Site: brandenburg
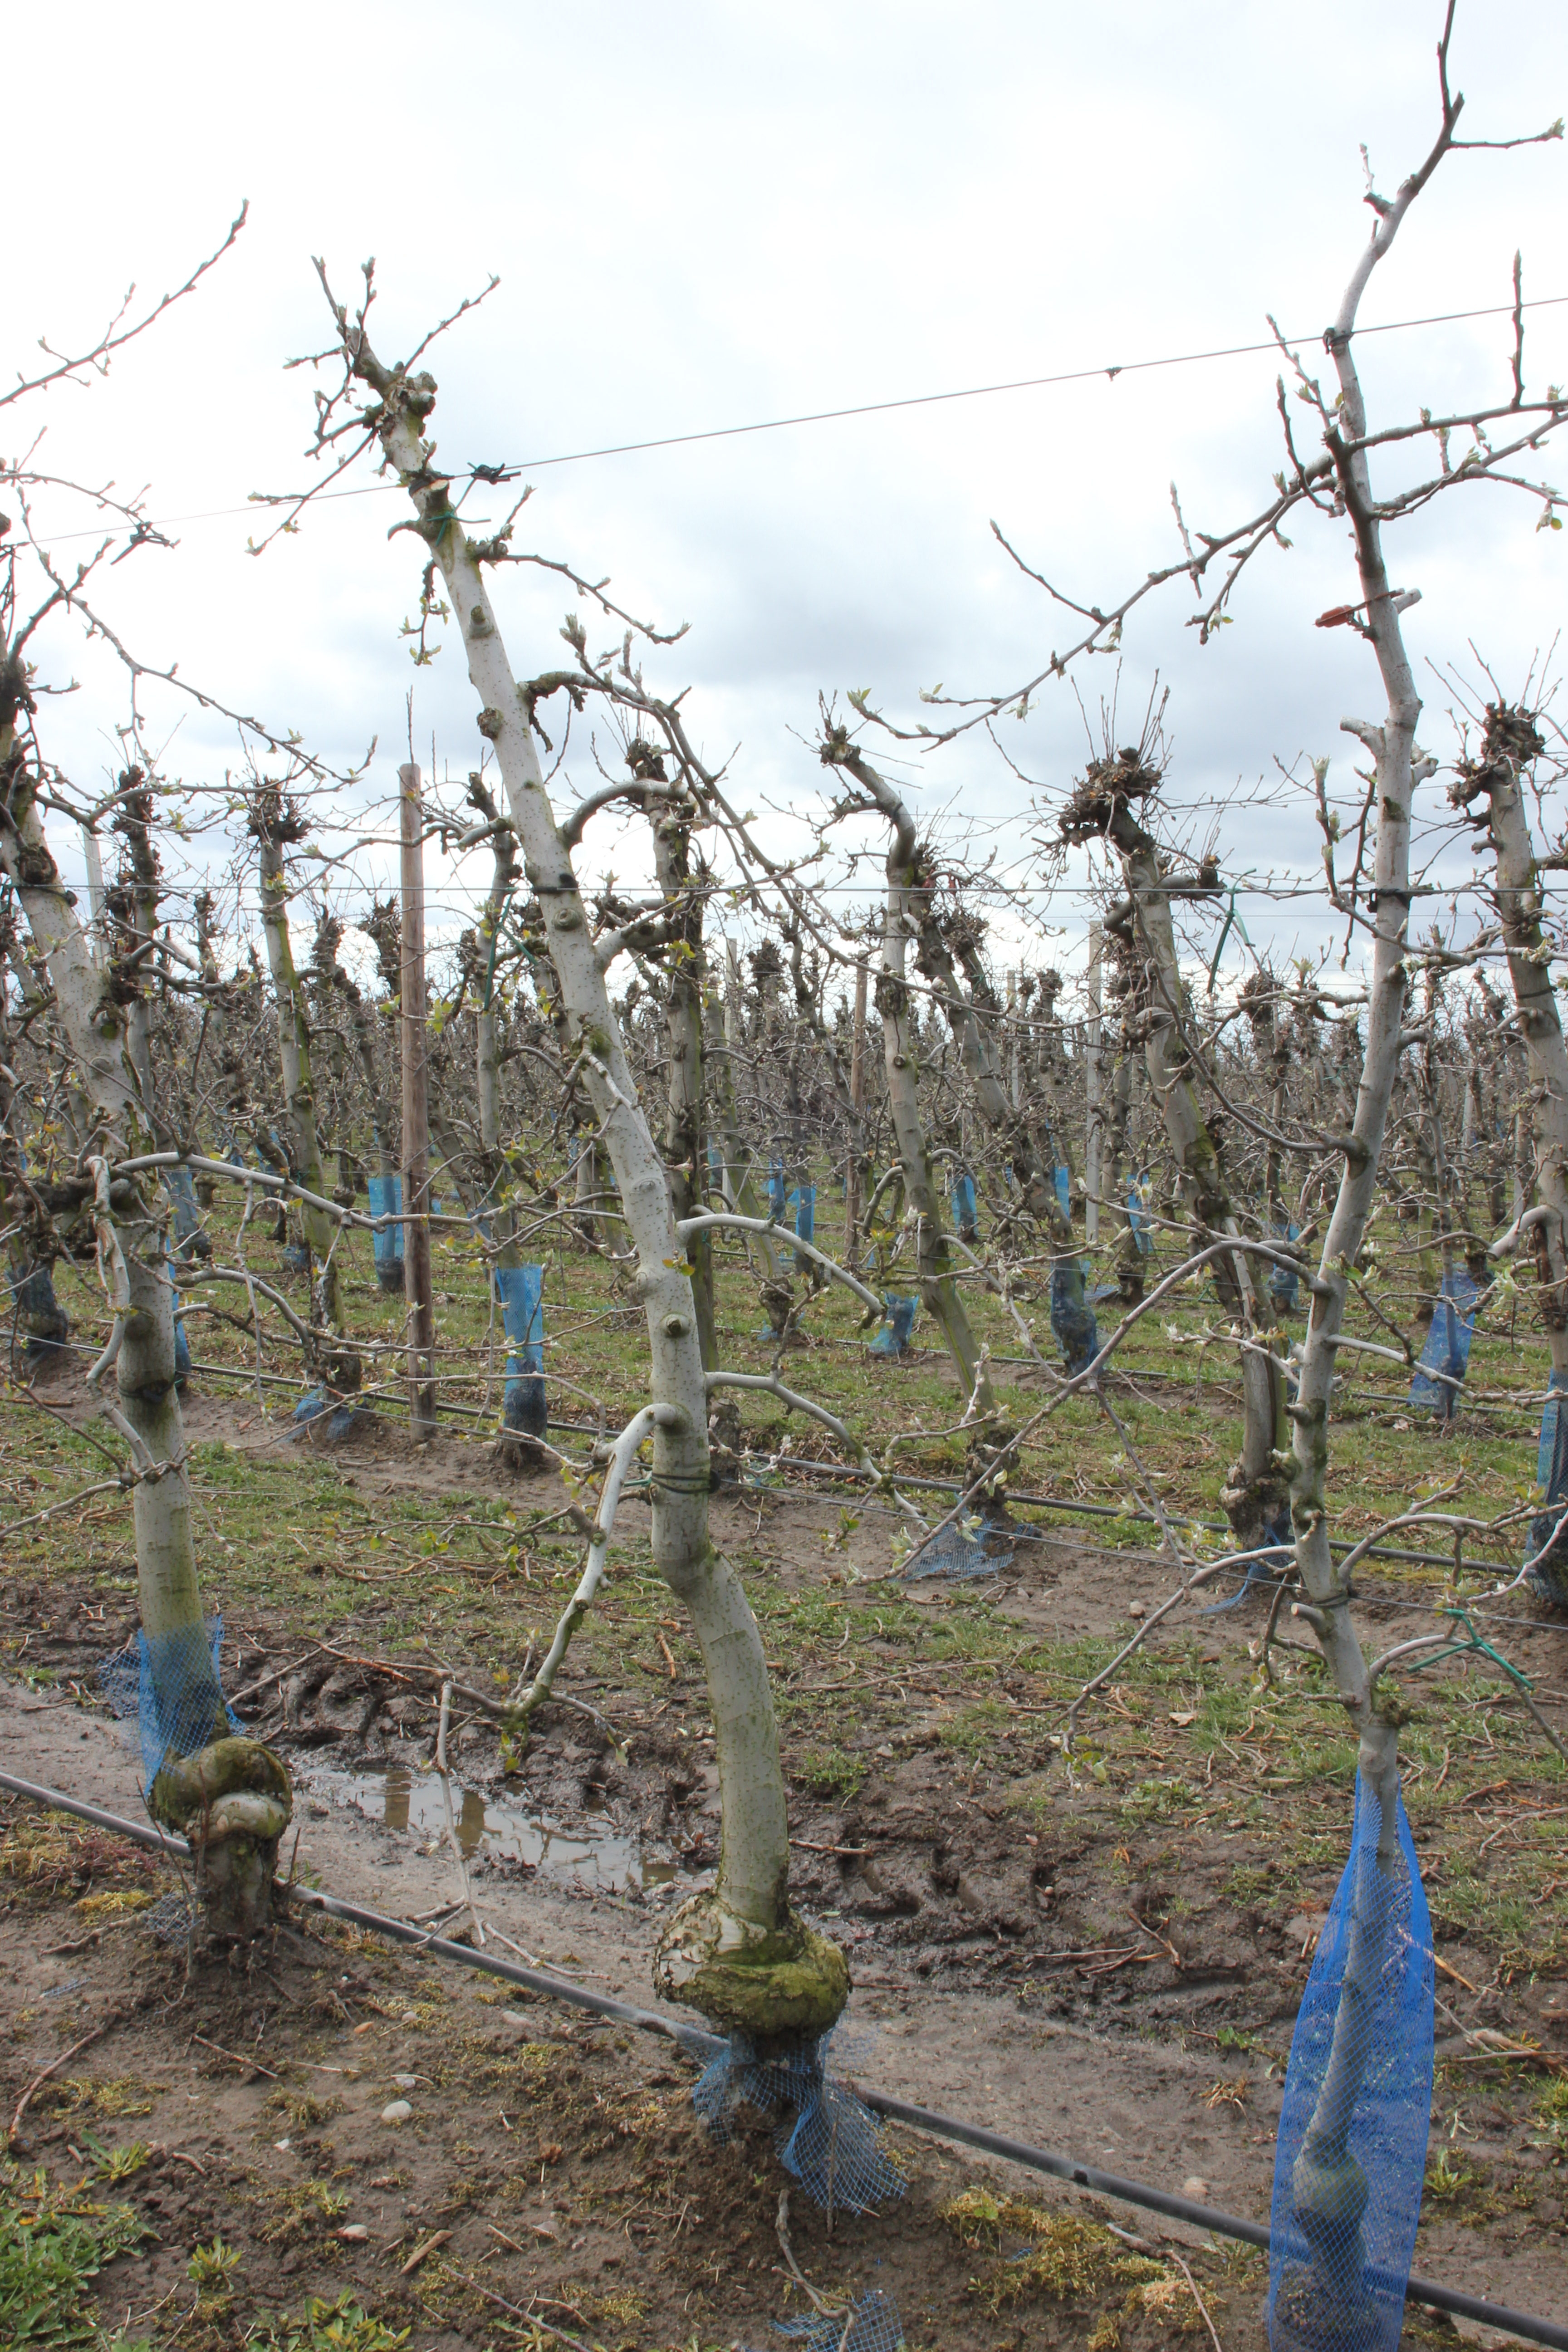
Growth stage (BBCH 55): Inflorescence emergence